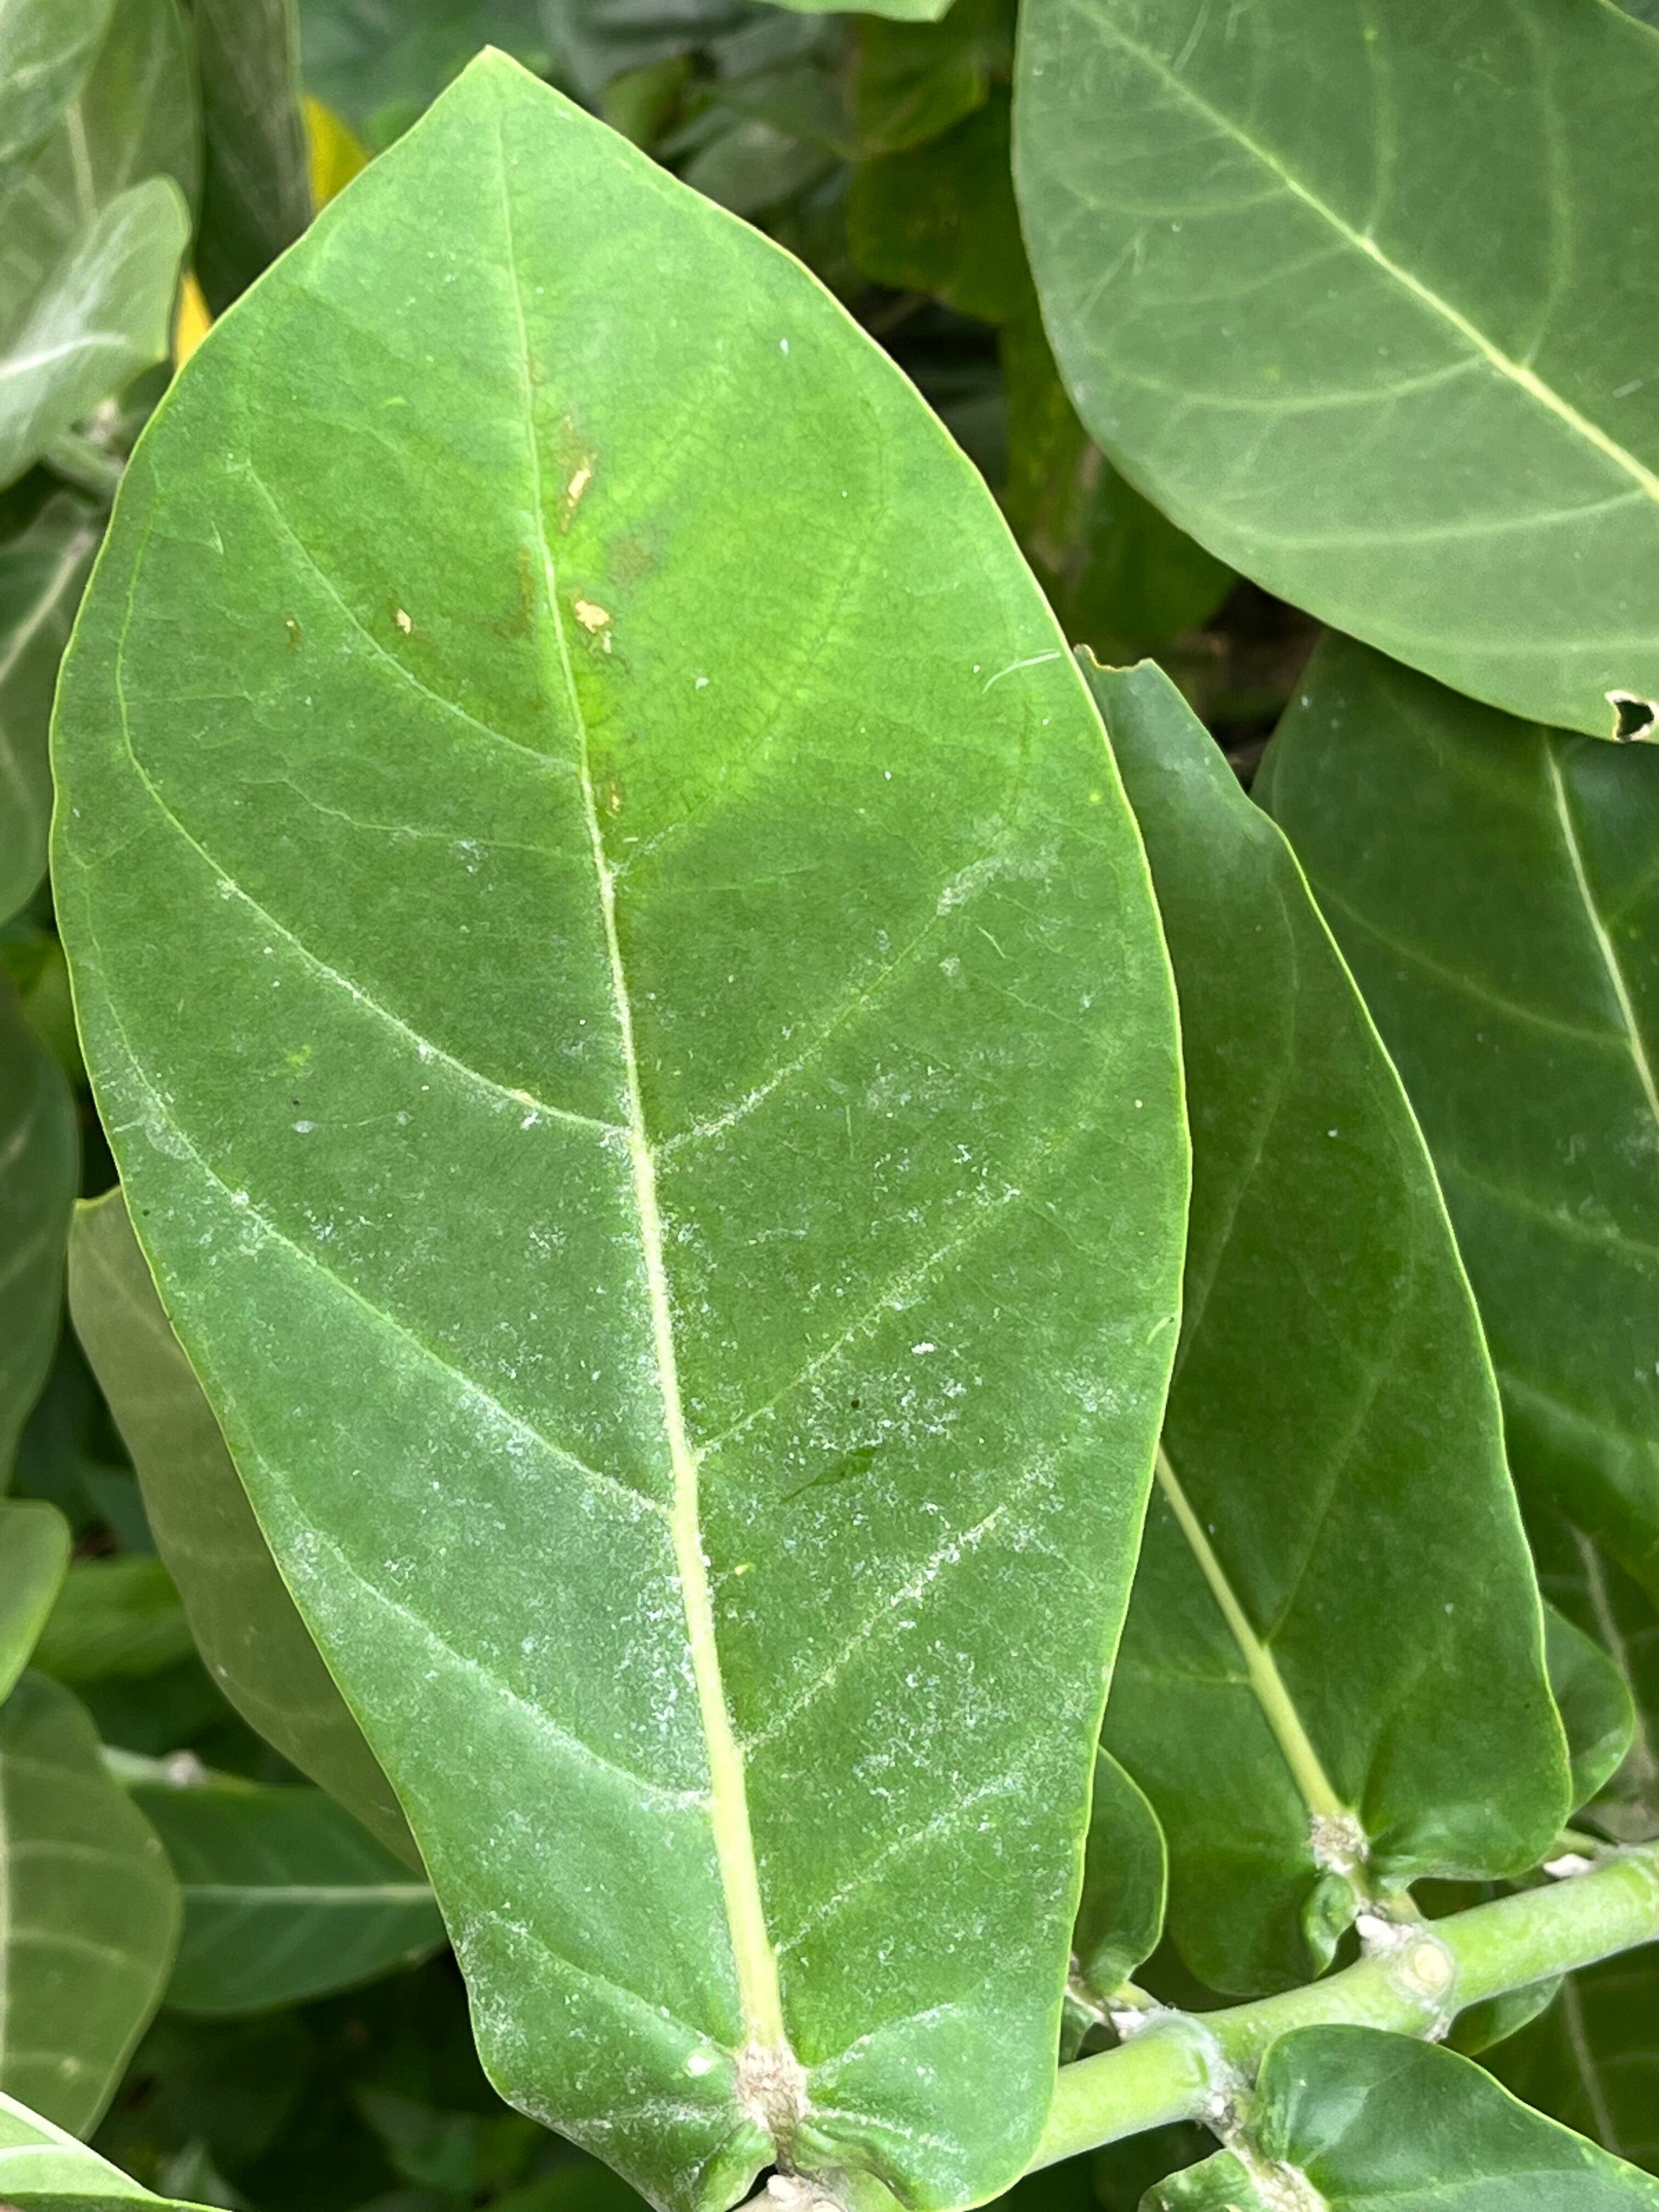
Plant species: calotropis-gigantea